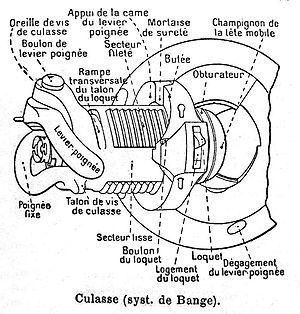
Culasse_systeme_De_Bange
Charles Ragon de Bange, né le 17 octobre 1833 à Balignicourt et décédé le 9 juillet 1914 au Chesnay, était un polytechnicien et colonel d'artillerie français, directeur de l'Atelier-de-précision du dépôt central de Paris. Il est le concepteur d'un système d'arme qui accroît la vitesse de chargement des canons, procédé si efficace qu'il est toujours en utilisation de nos jours.